Describe the emotion expressed in this image:  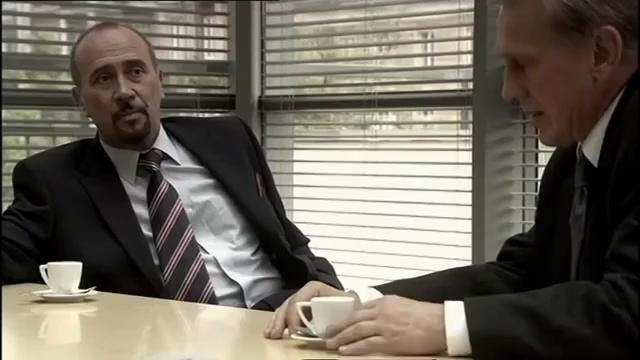
This person displays Suffering, valence and arousal with low intensity.